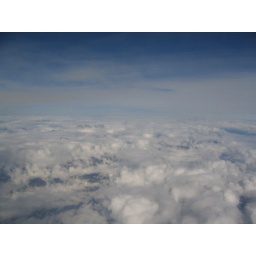
Right after the plane take-off, we saw the beautiful mountain that cover with snow in Milan Bergamo area